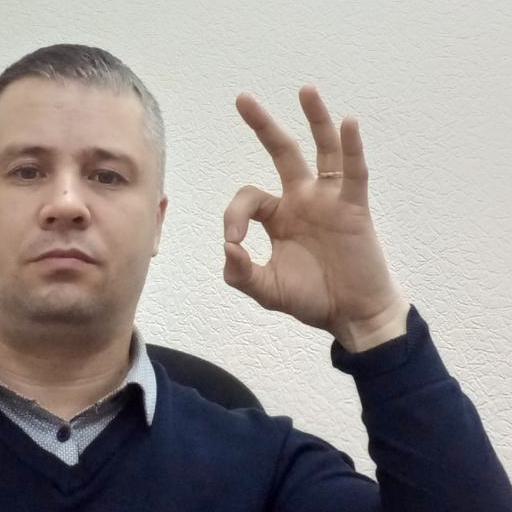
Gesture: ok